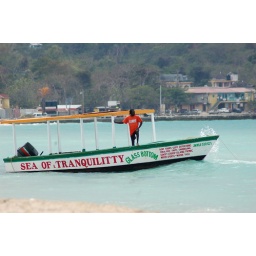
Glass boat - there is a bottom glass floor in the boat so you can see the ocean under